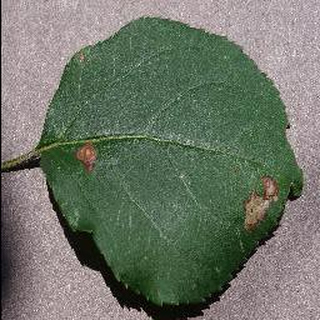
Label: apple_black_rot